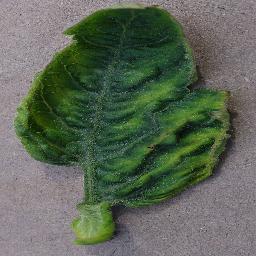
Label: Tomato___Tomato_Yellow_Leaf_Curl_Virus